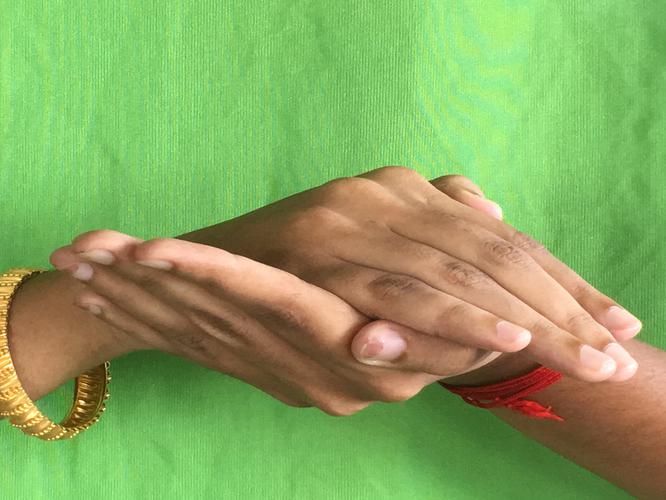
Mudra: Samputa
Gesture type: double_hand